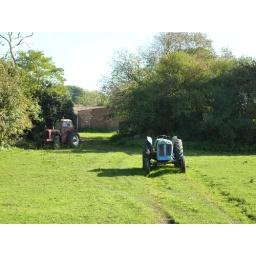
A walk around the trout lake with my son Adam and dog Dolly .